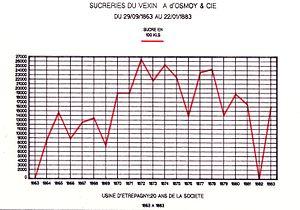
Courbe du sucre en kilogrammes de 1863 à 1883
La sucrerie d'Étrépagny est une usine sucrière située à Étrépagny dans le département de l'Eure, dans le Vexin Normand en 1863, dont Charpillon traite en citant sur un même plan économique en 1868 les sucreries de Fontenay, des Andelys et de La Rivière-Thibouville.